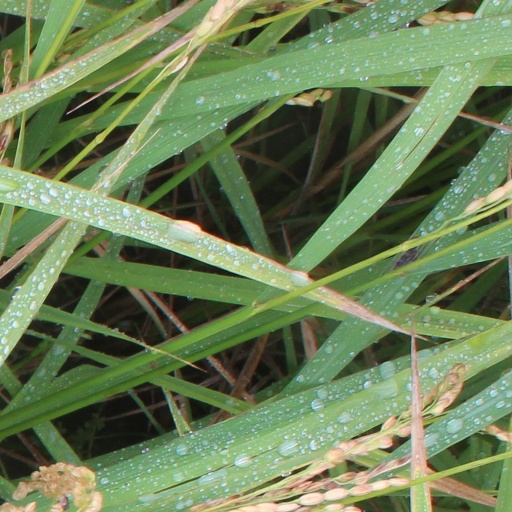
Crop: rice